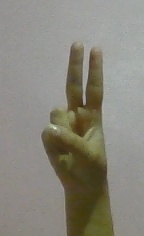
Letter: taa